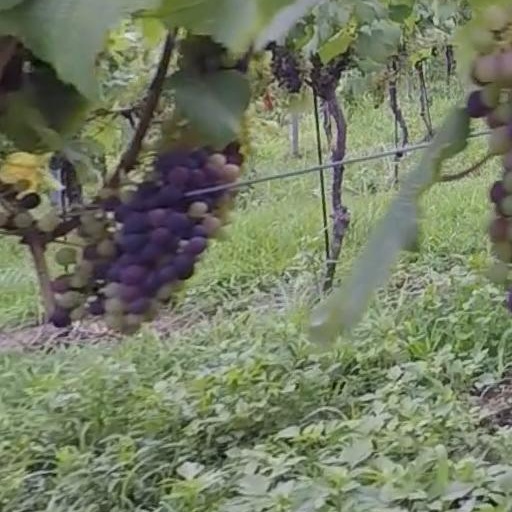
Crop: grape